Phagosome

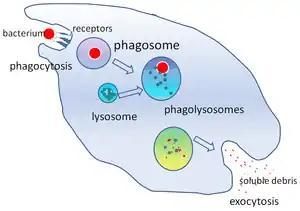
Phagocytosis of a bacterium, showing the formation of phagosome and phagolysosome

In cell biology, a phagosome is a vesicle formed around a particle engulfed by a phagocyte via phagocytosis. Professional phagocytes include macrophages, neutrophils, and dendritic cells (DCs).